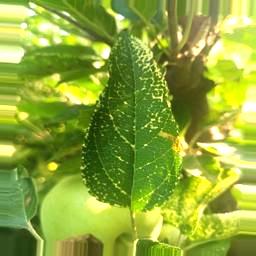
Label: Apple_Mosaic